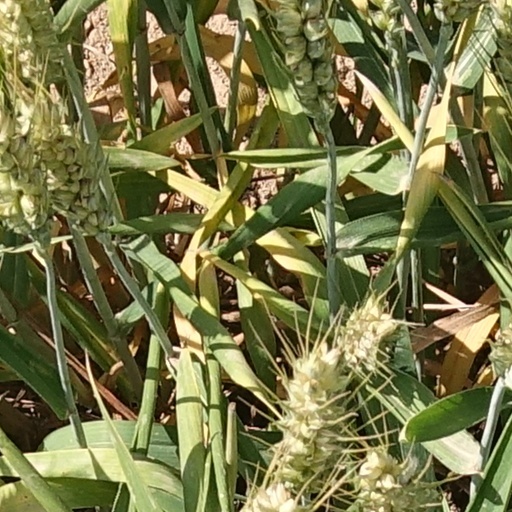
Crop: wheat